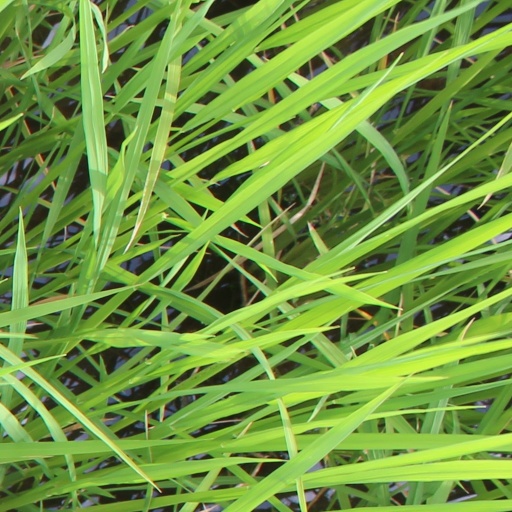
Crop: rice